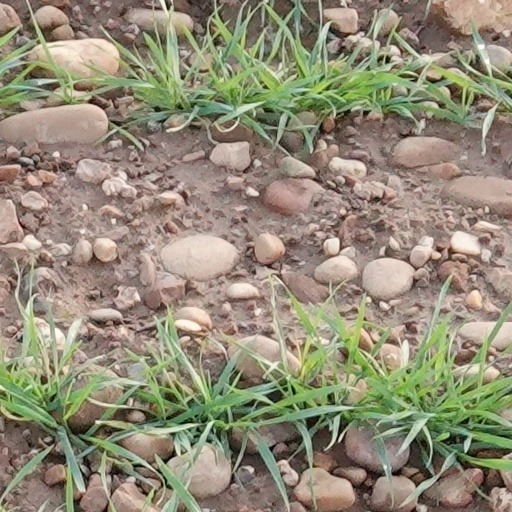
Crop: wheat